Bill Farmer

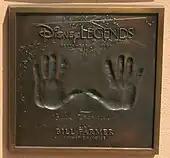
Bill Farmer Disney Legends plaque at Walt Disney Studios in Burbank, California

In September 2009, Farmer was named a Disney Legend. In 2011, the International Family Film Festival awarded Bill Farmer the 'Friz Award' for Animation.